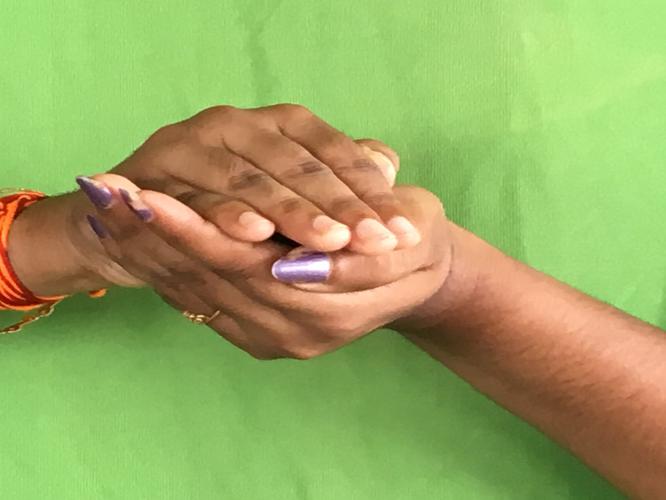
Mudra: Samputa
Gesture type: double_hand